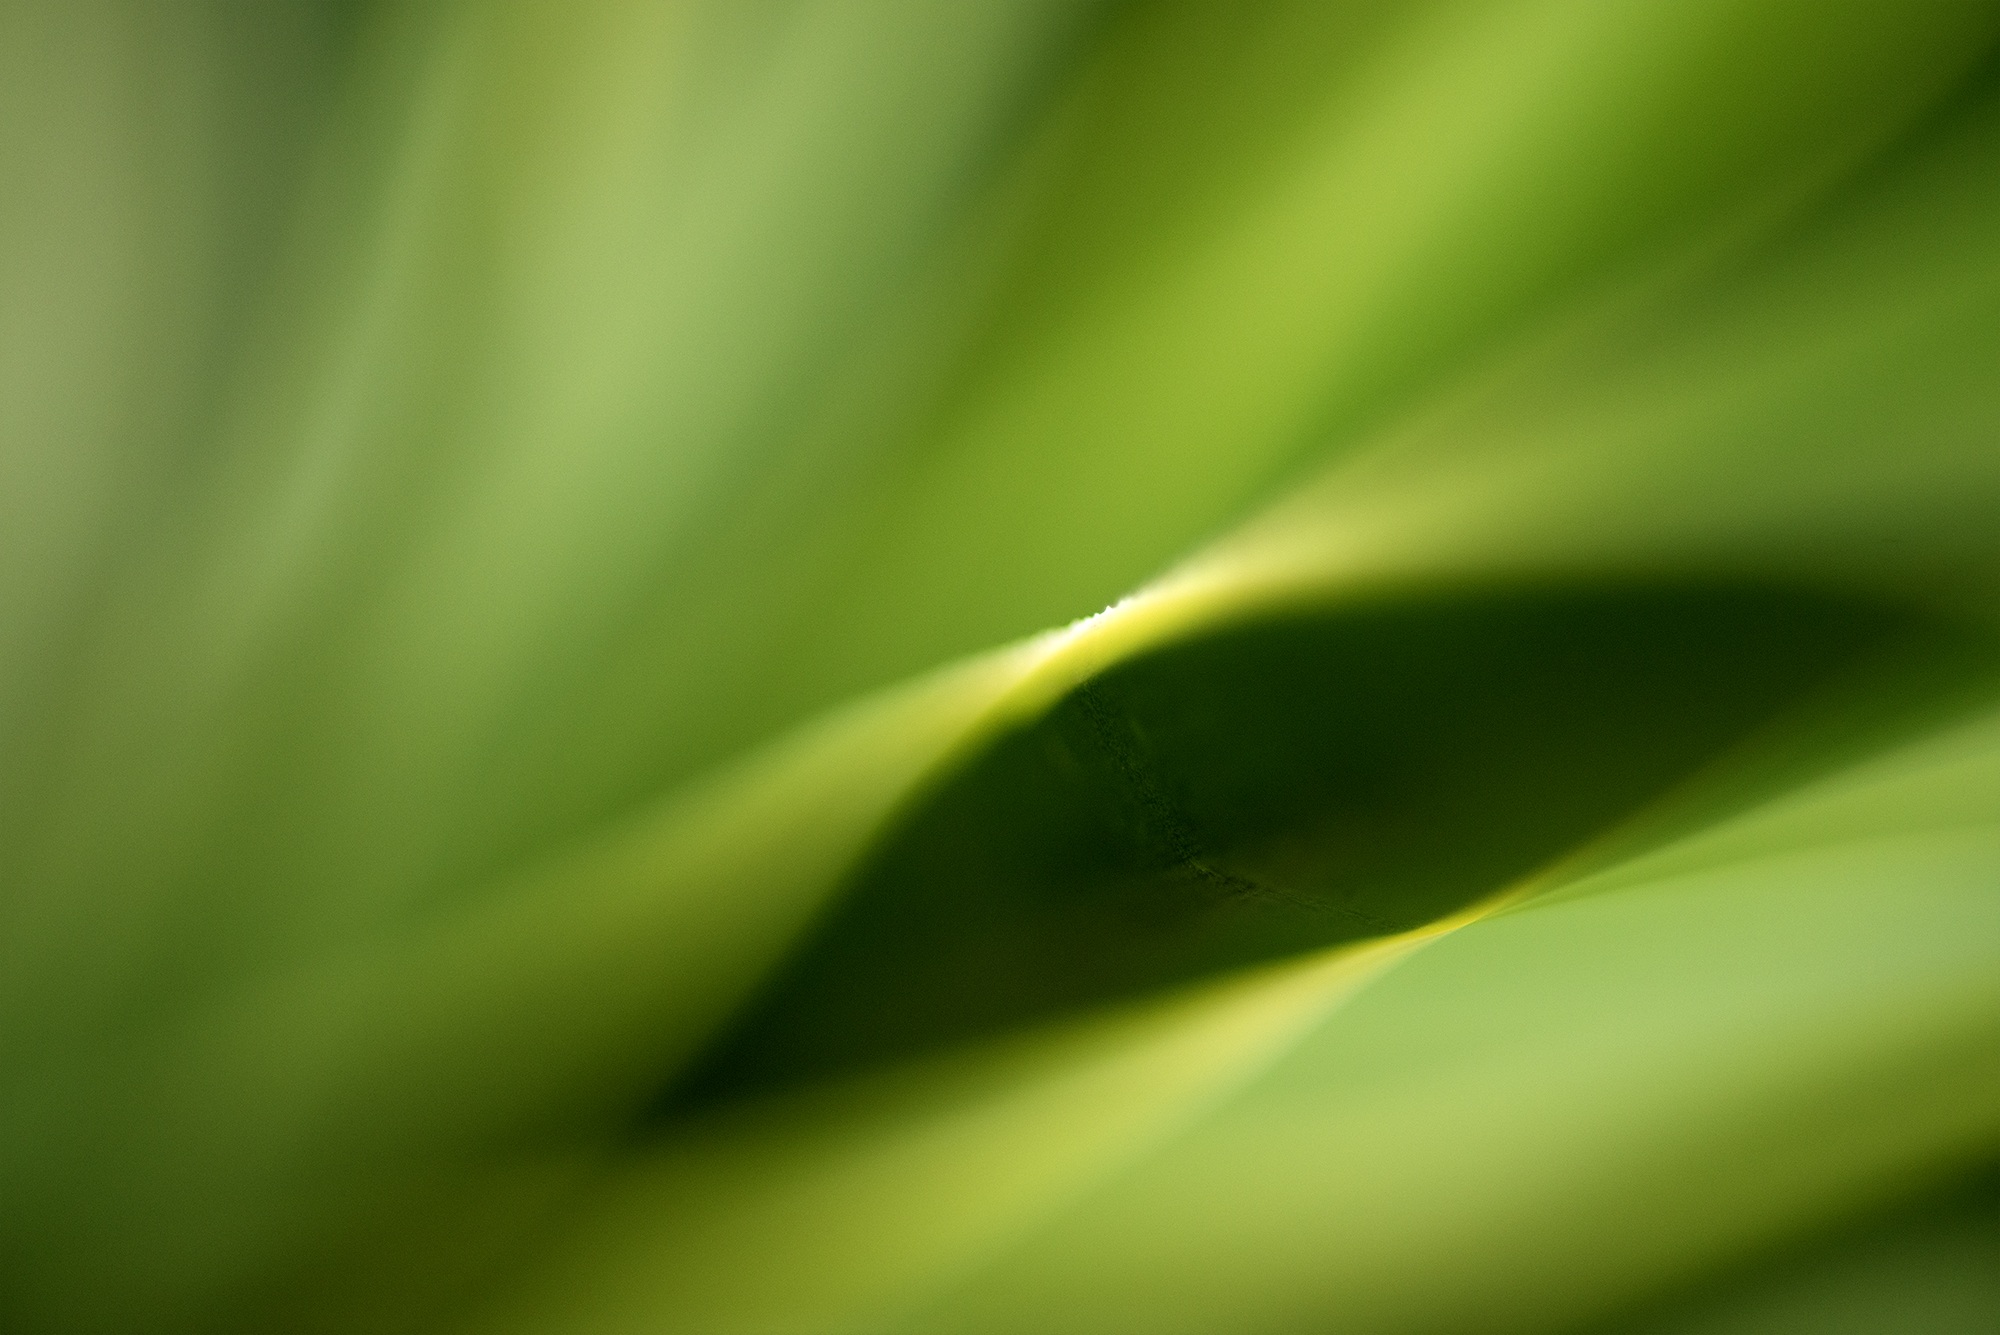
tree, nature, forest, grass, dew, light, plant, photography, sunlight, texture, leaf, flower, petal, foliage, line, green, natural, botany, environmental, yellow, garden, flora, freshness, eco, ecology, close up, moisture, macro photography, grass family, plant stem, computer wallpaper